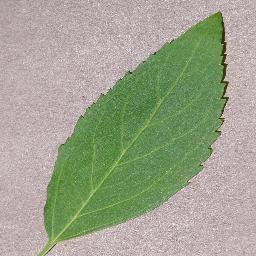
Label: Cherry___healthy